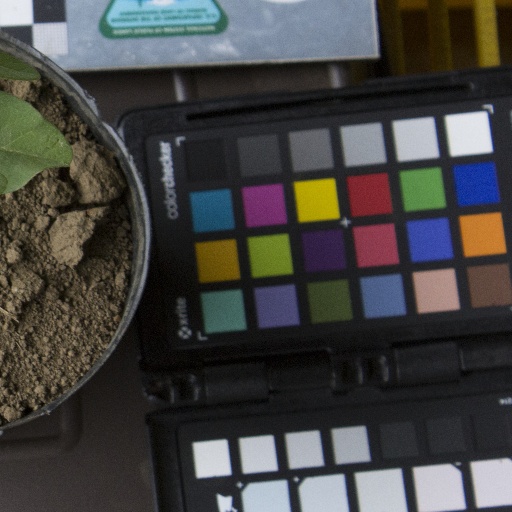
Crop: soybean